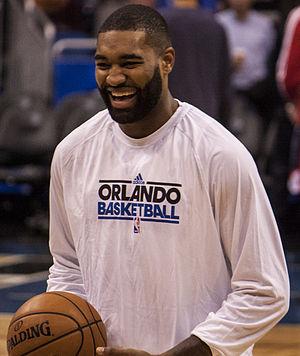
Kyle O'Quinn, né le 26 mars 1990 à New York, est un joueur américain de basket-ball, évoluant au poste de pivot aux Sixers de Philadelphie.